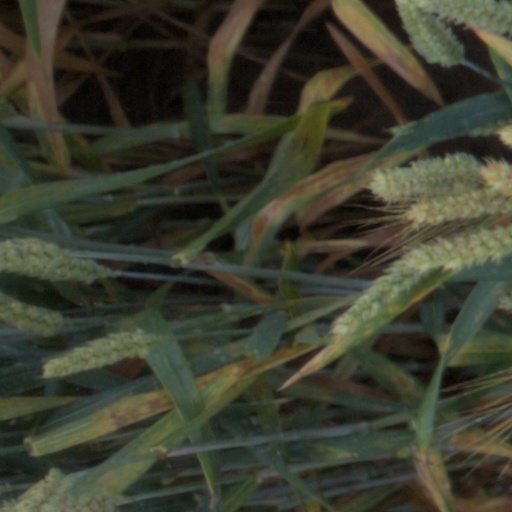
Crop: wheat